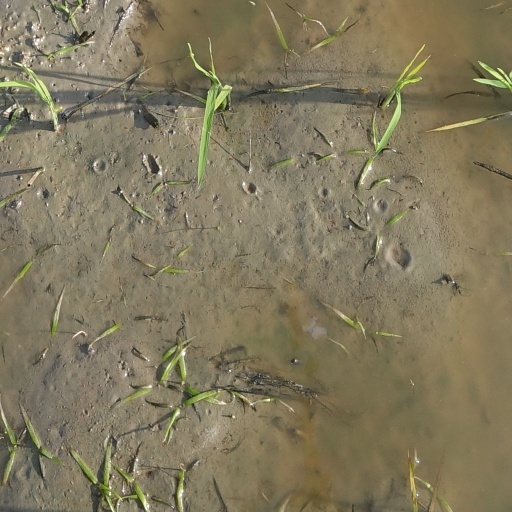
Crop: rice